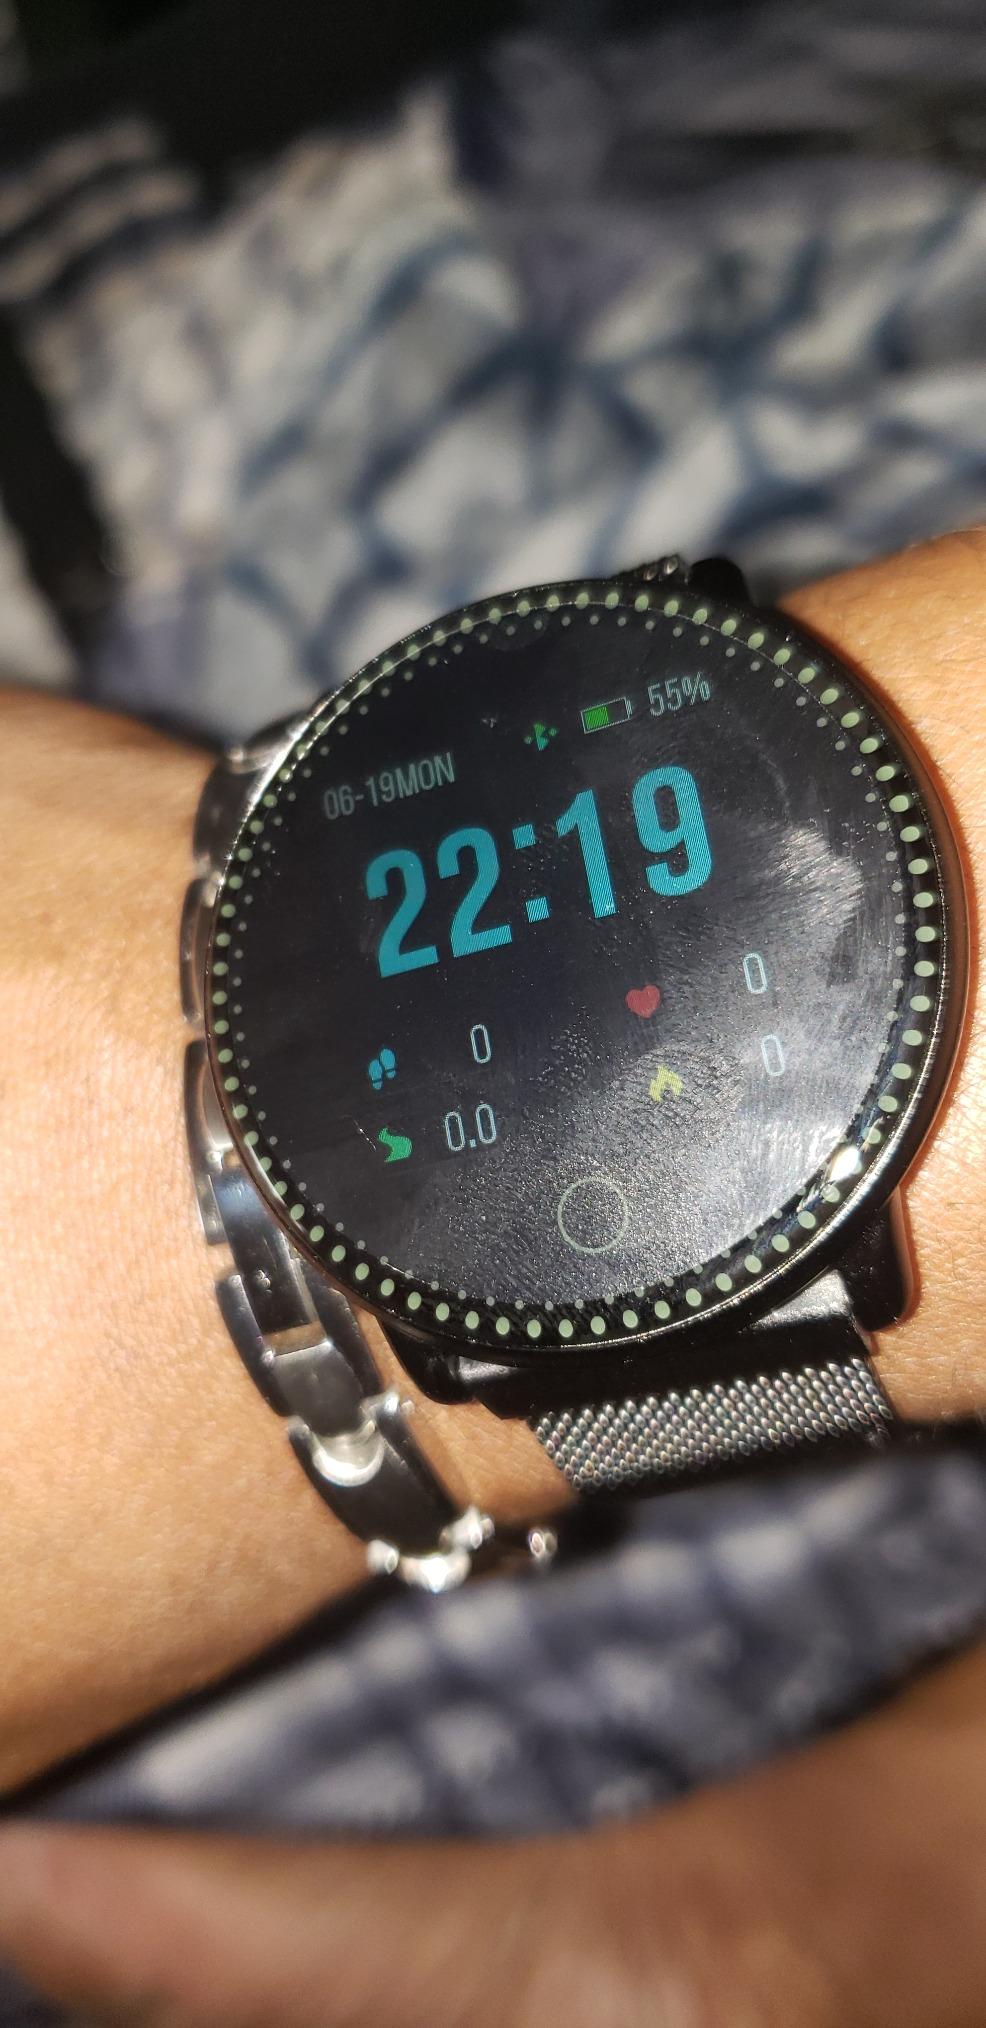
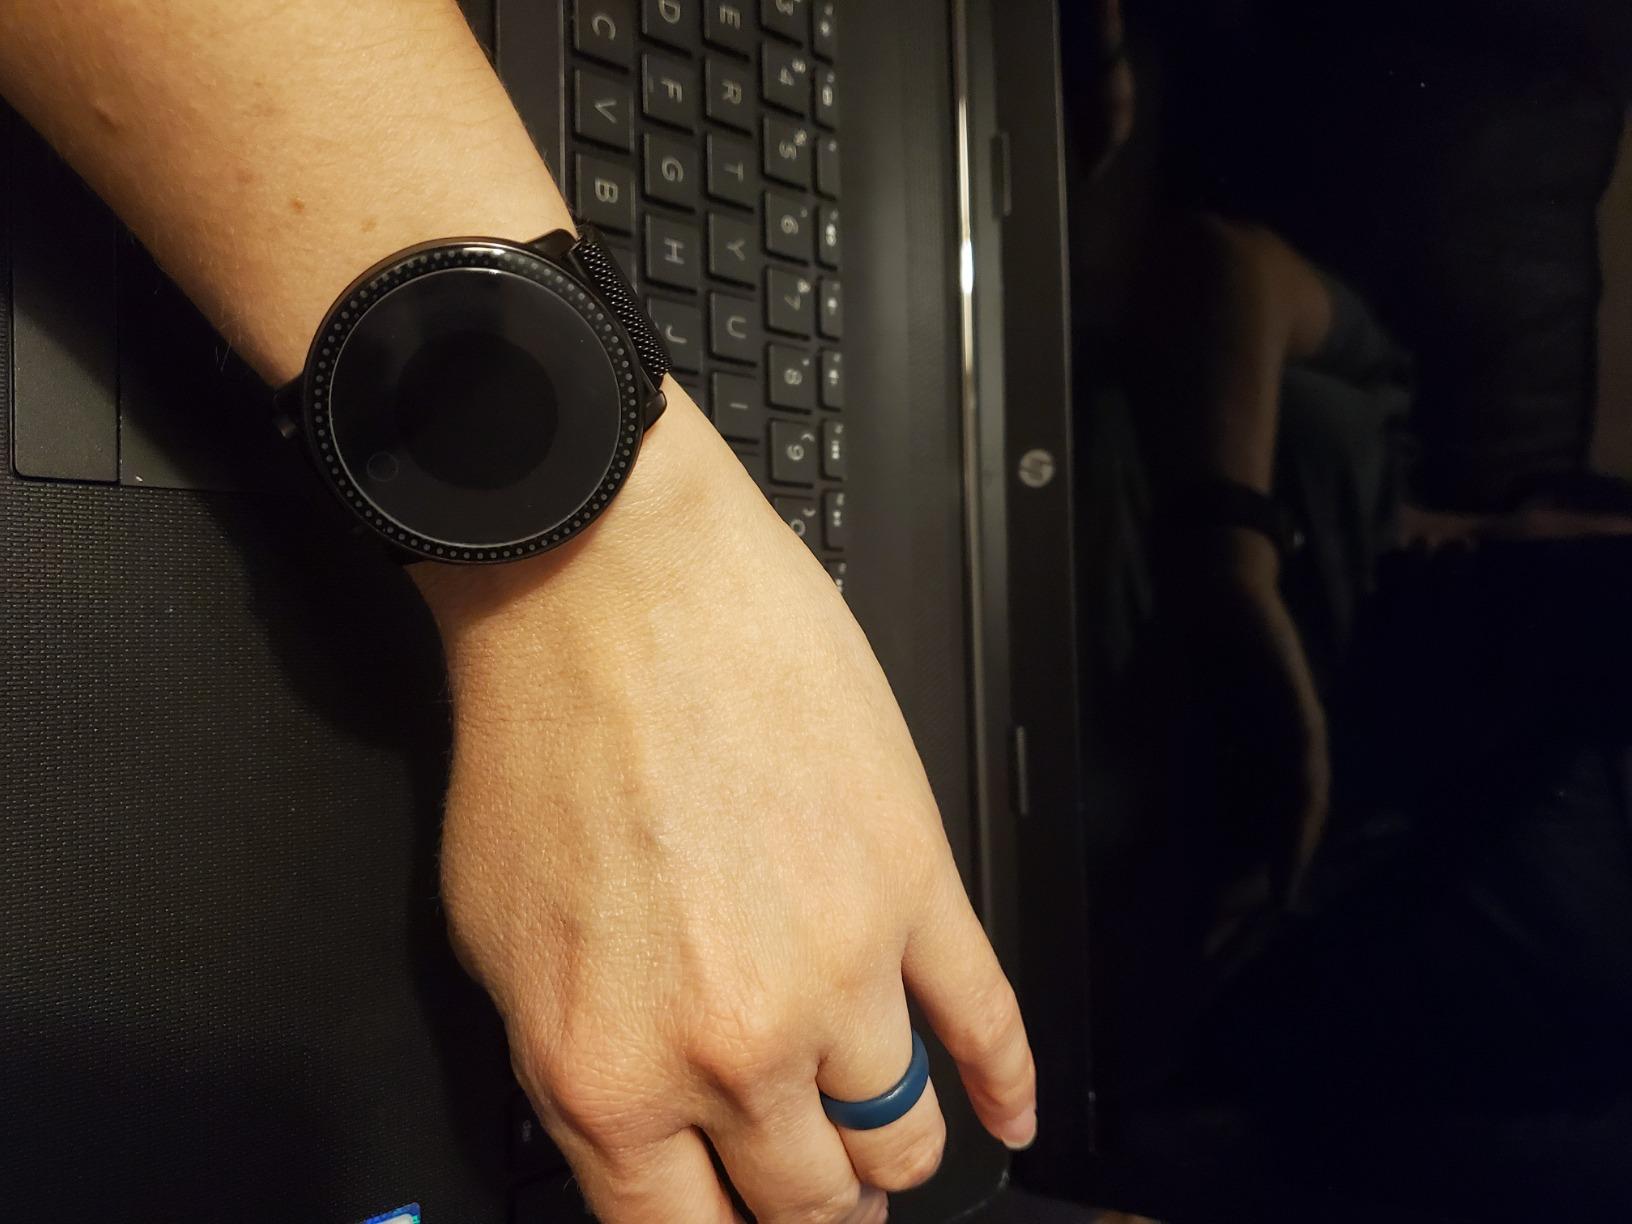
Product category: smartwatch
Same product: yes